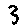
Label: 3